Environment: real
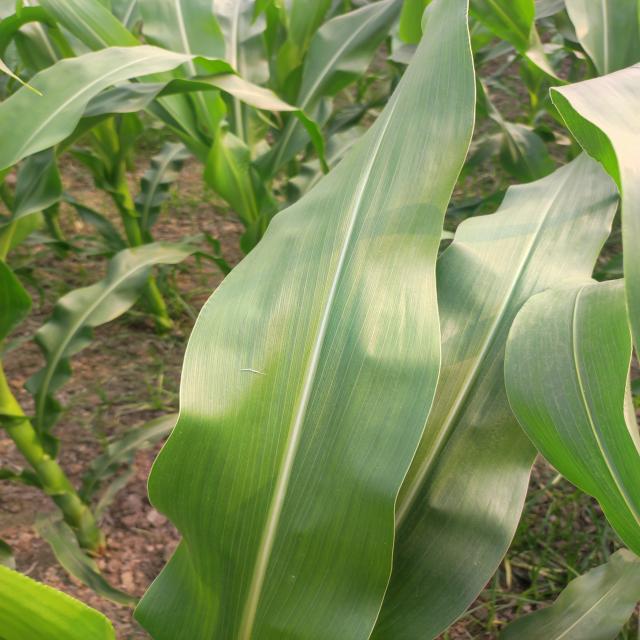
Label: healthy